The Dependables

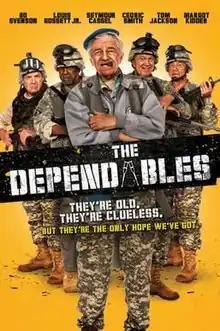
DVD cover

The Dependables (previously known as Pride of Lions) is a 2014 straight-to-DVD family action film directed by Sidney J. Furie.